J. B. Munro

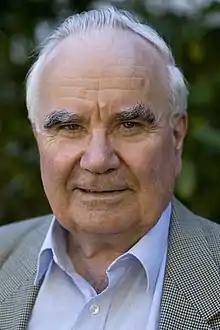
J.B. Munro

John Baldwin Munro (né John Baldwin, 15 August 1936 – 4 June 2018), better known as J. B. Munro, was a New Zealand politician of the Labour Party. He was also a notable disability advocate.